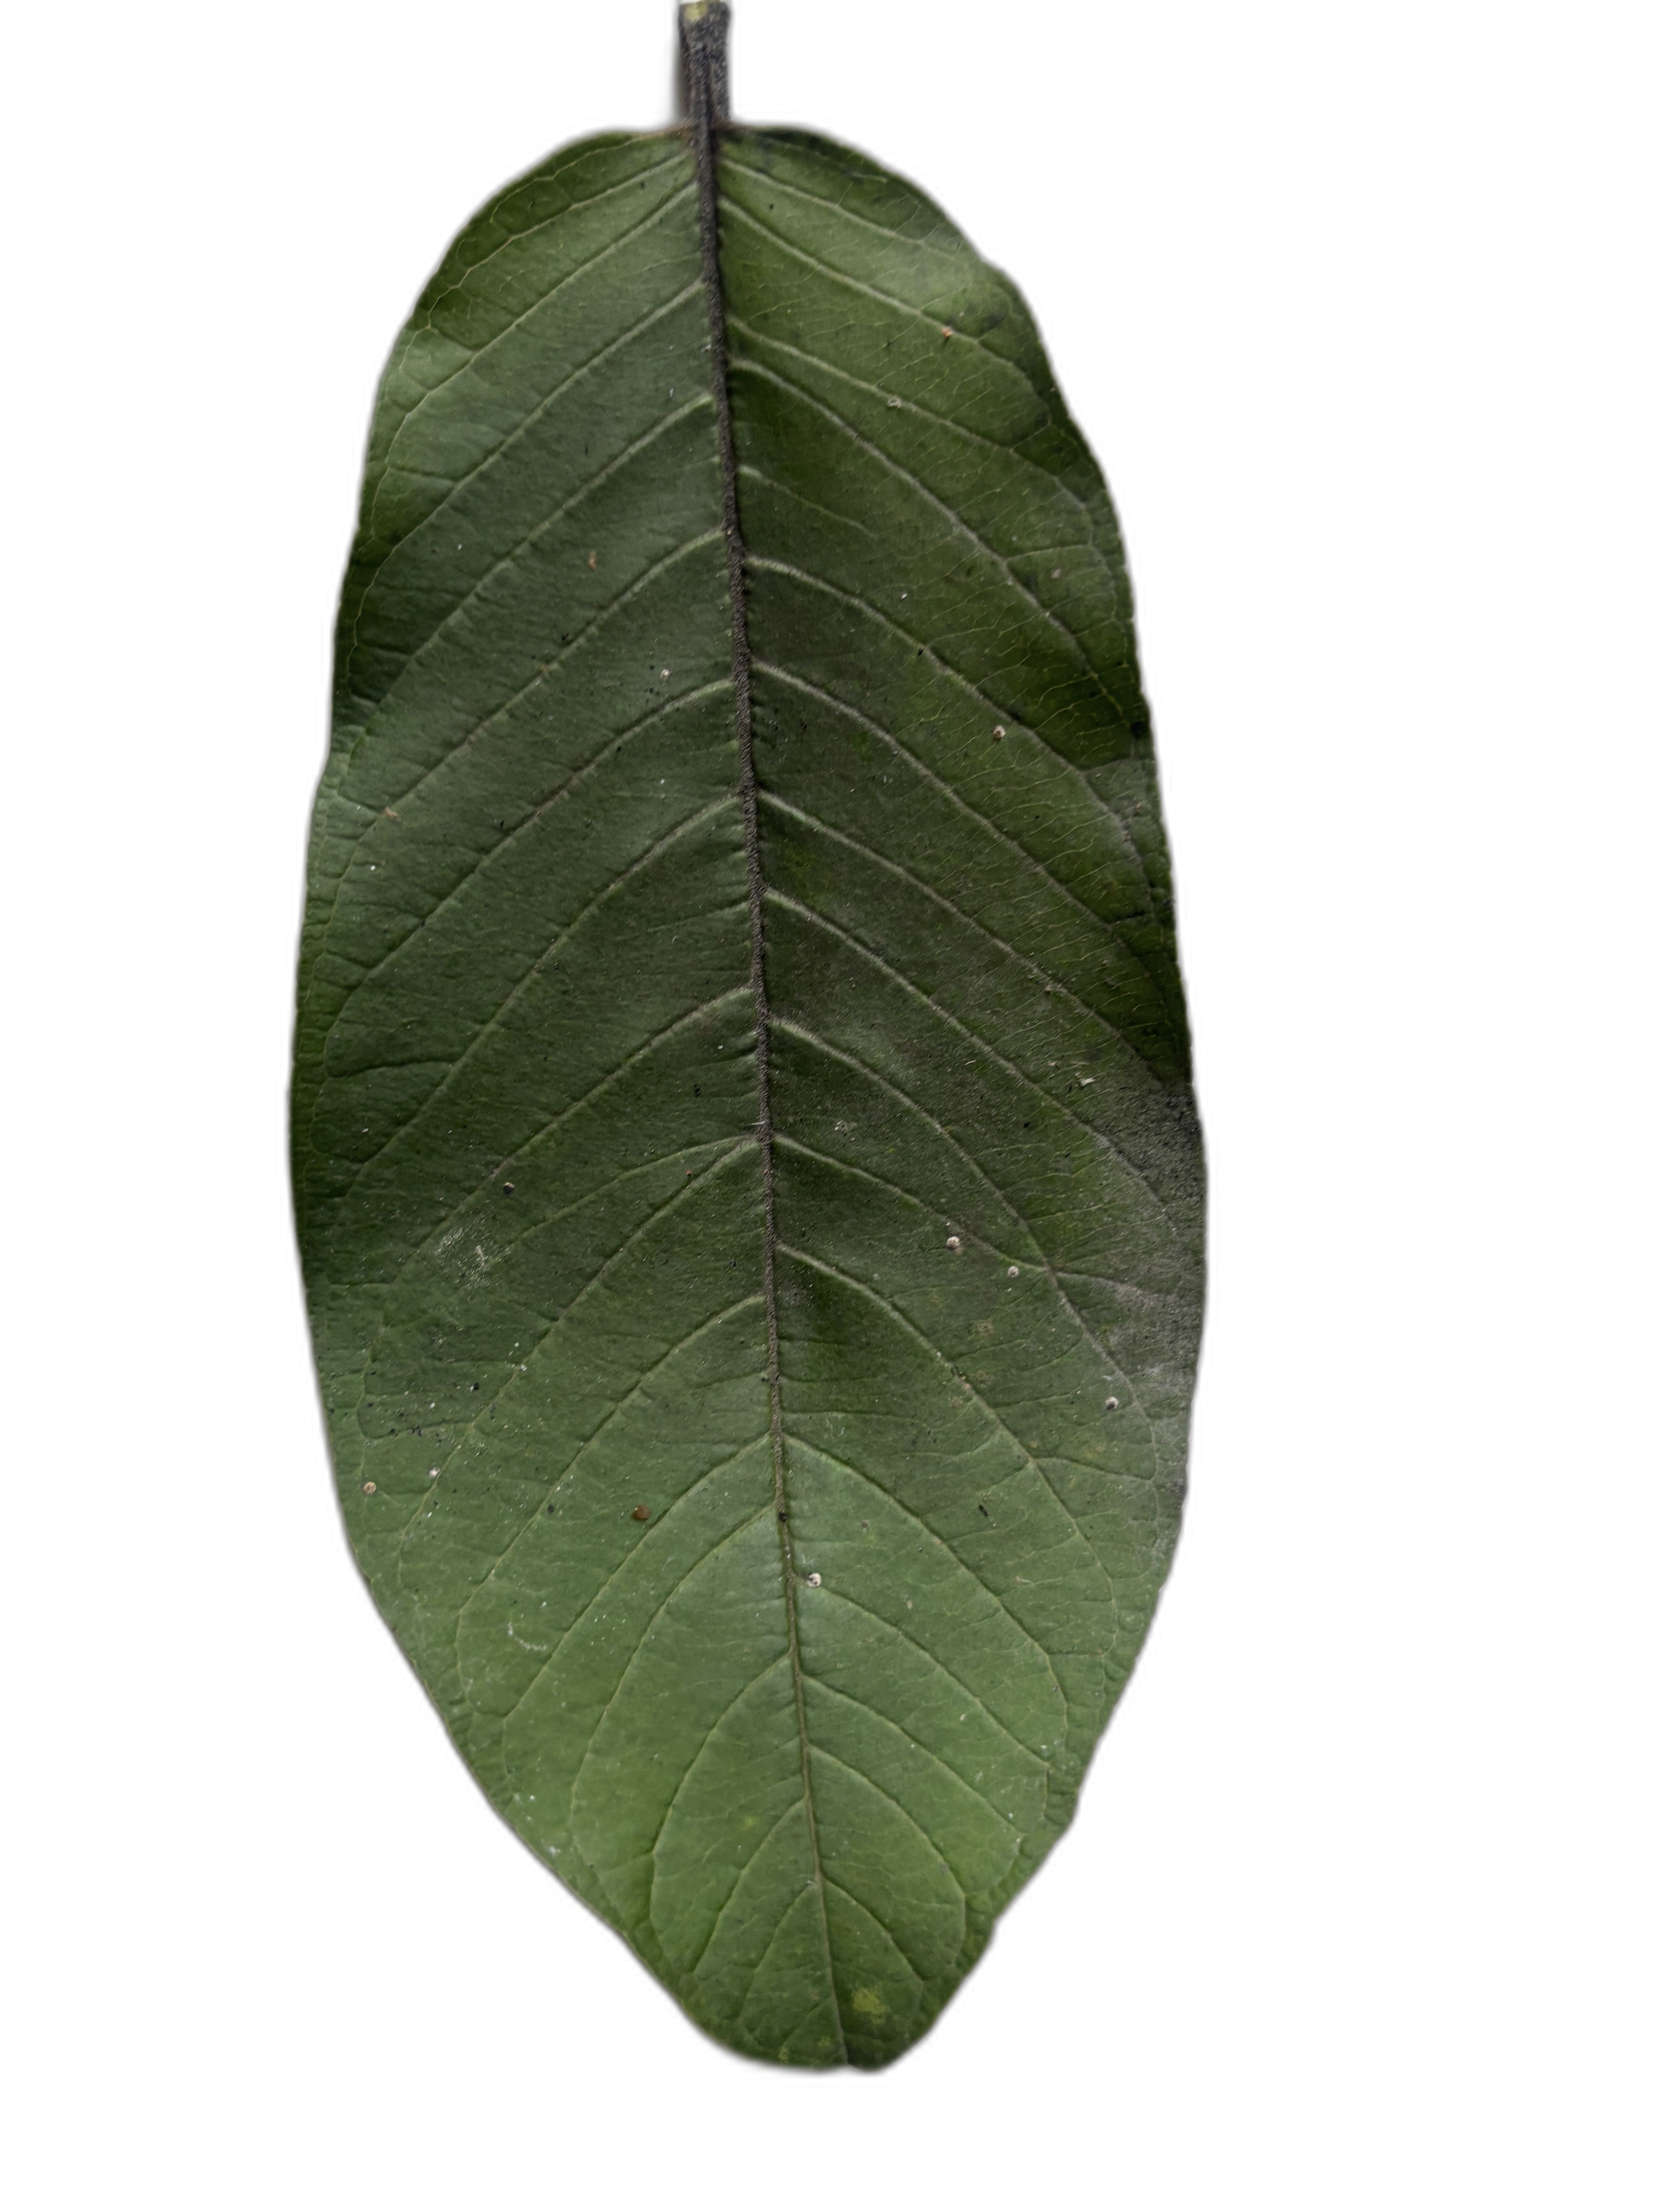
Plant part: leaf
Disease: Healthy